Elinor Ross

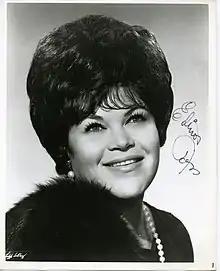
Elinor Ross, publicity photo, 1960s

Elinor Ross (August 1, 1926 – March 6, 2020) was an American opera singer, a dramatic soprano particularly associated with the Italian repertory. She made an international career, appearing regularly at the Metropolitan Opera in New York City and at major opera houses in Europe and the Americas, in roles such as Puccini's Tosca and Turandot.